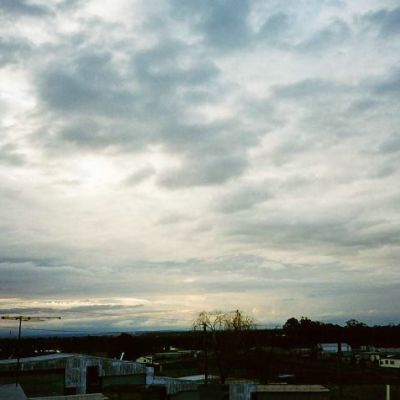
Cloud type: Stratocumulus (Sc)